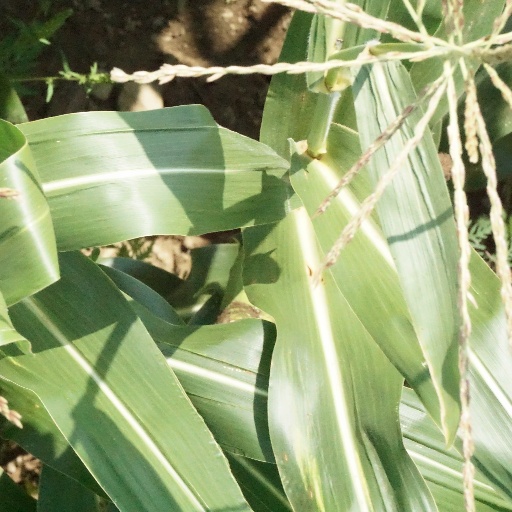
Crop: maize; corn